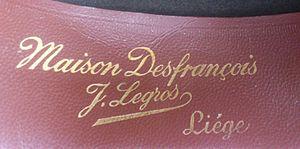
Ancienne graphie ""Liége"" de Liège dans un chapeau Brummel."
L'étymologie du nom de la ville de Liège a suscité, depuis le Moyen Âge, une longue série d'hypothèses.